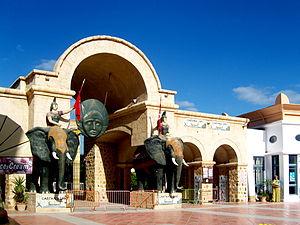
Entrée du parc d'attraction Carthage Land à Yasmine Hammamet